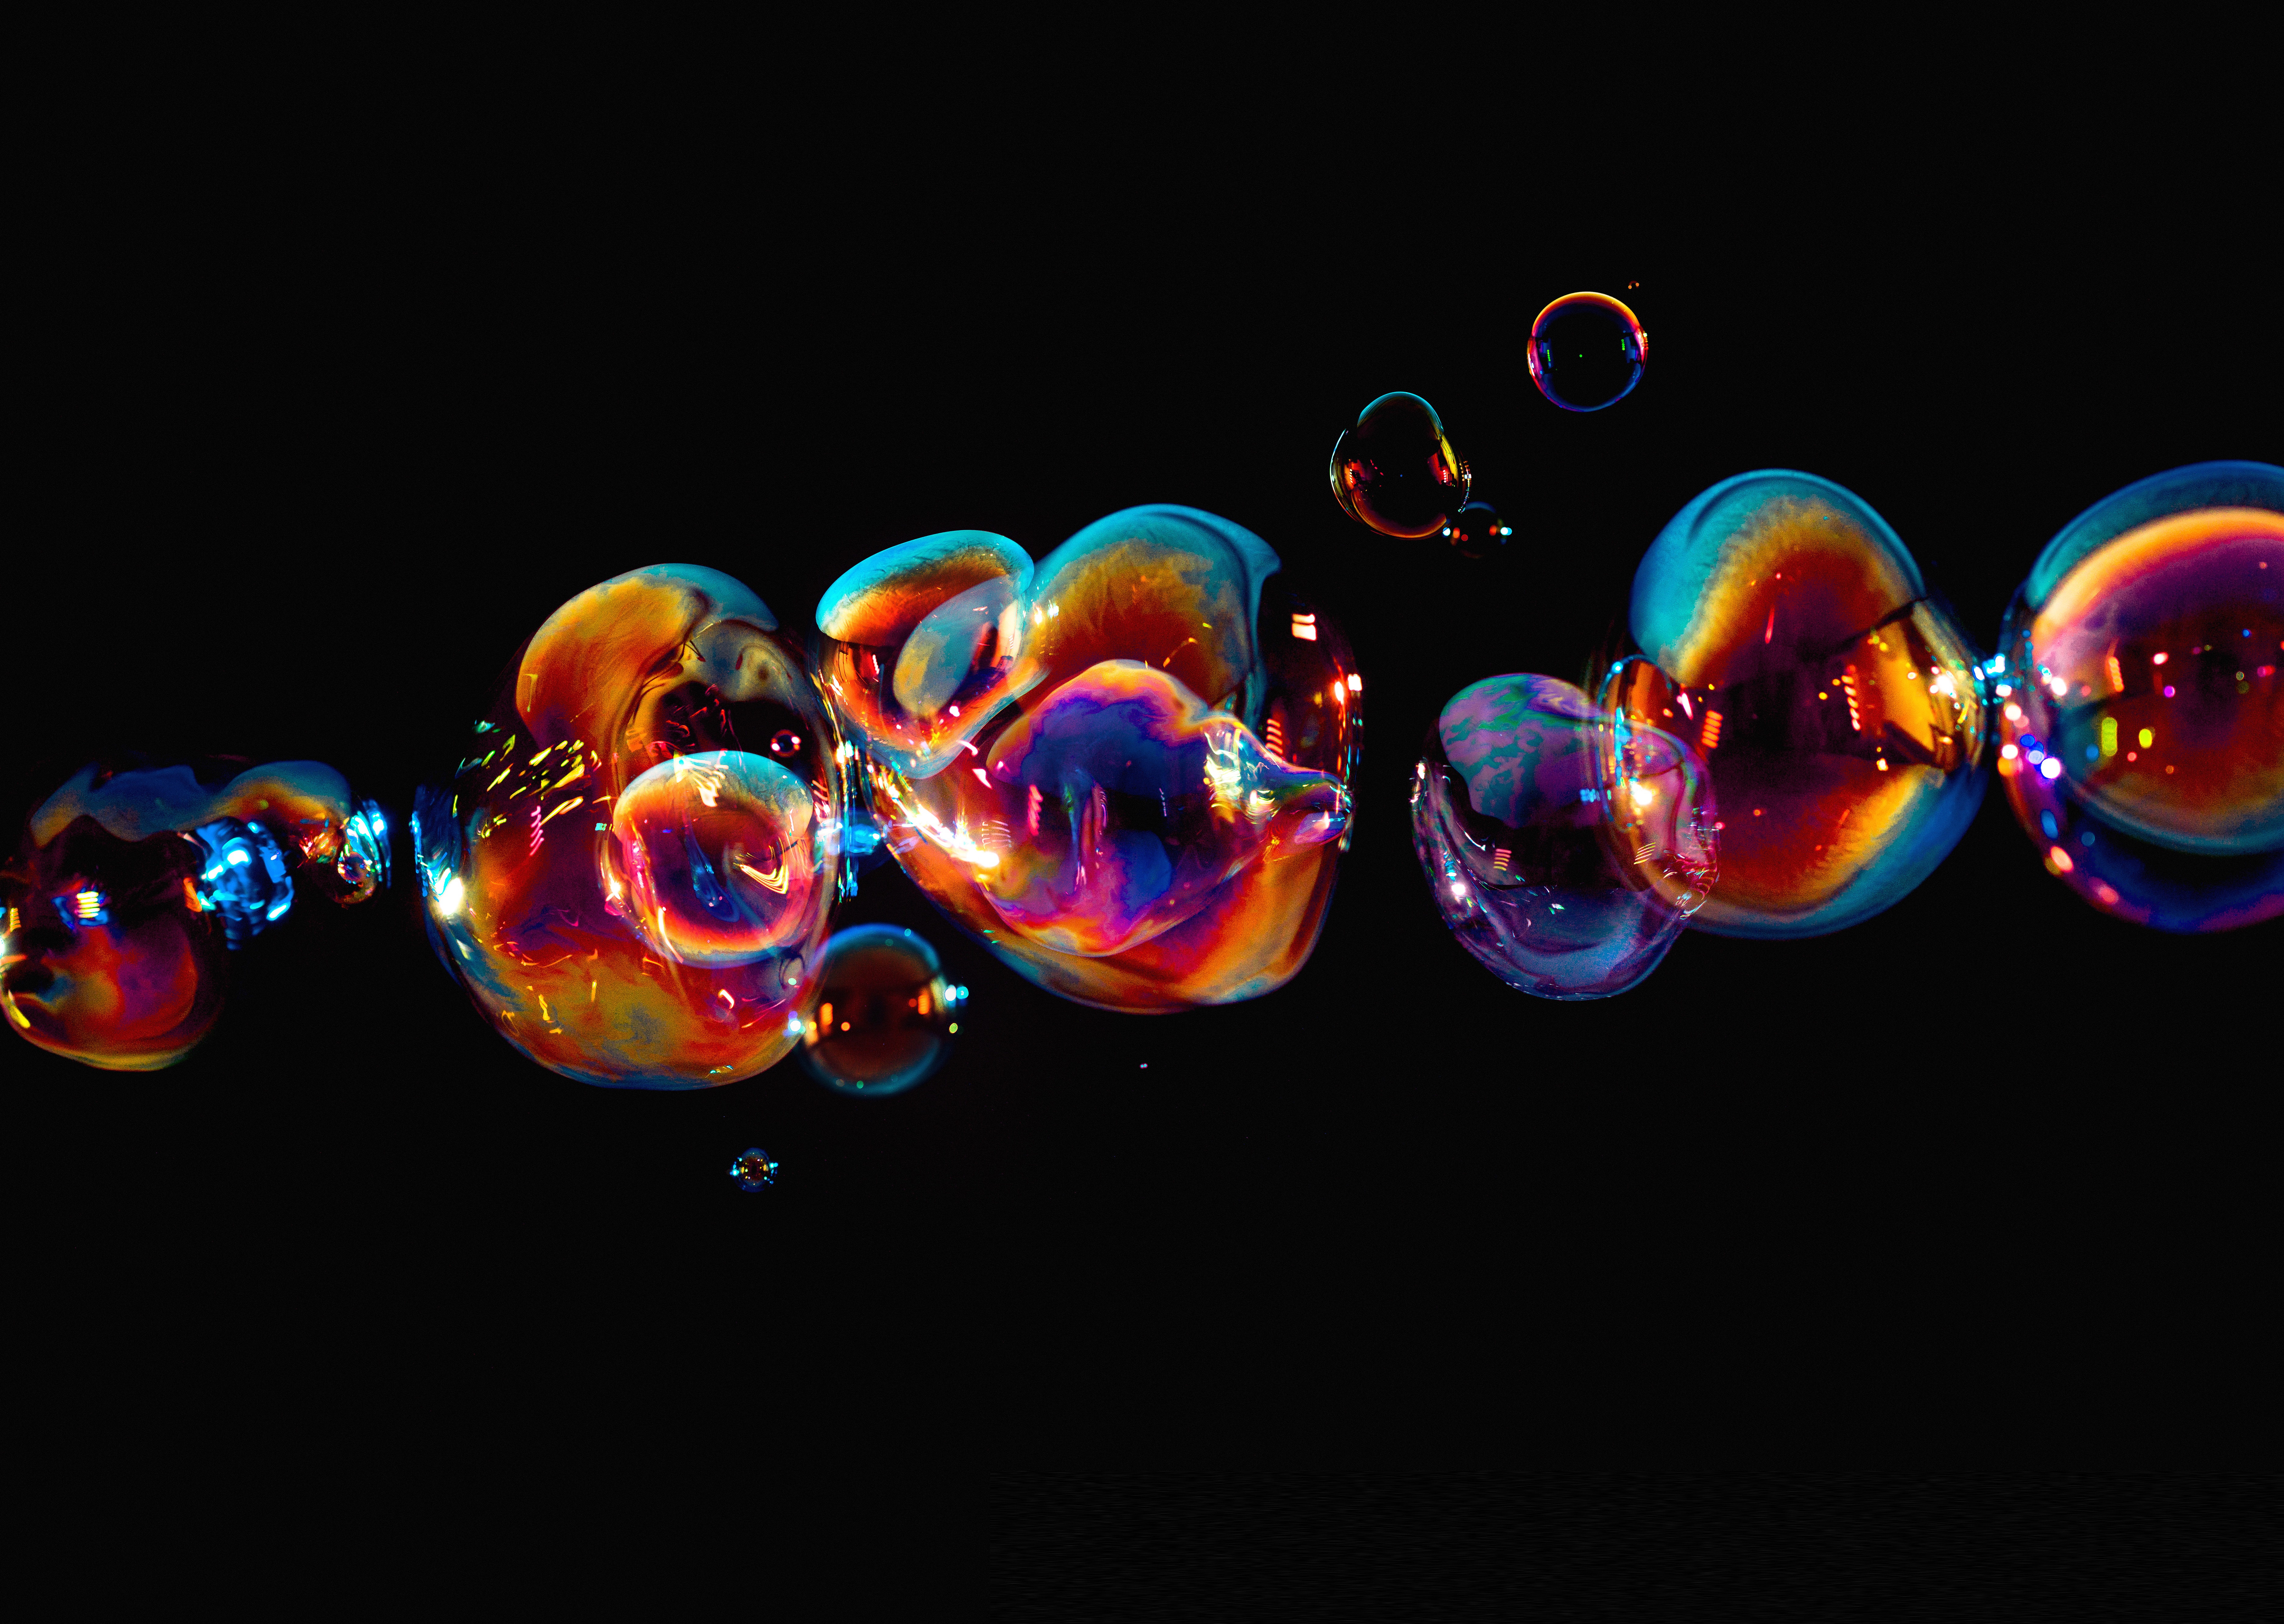
color, lighting, toy, circle, jewellery, art, sphere, macro photography, fashion accessory, fractal art